William Reais

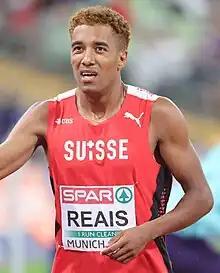
Reais in 2022

William Reais (born 4 May 1999) is a Swiss sprinter competing primarily in the 200 metres. He competed in the 200 metres at the 2020 Summer Olympics. He also holds the Swiss national indoor record for the same event.